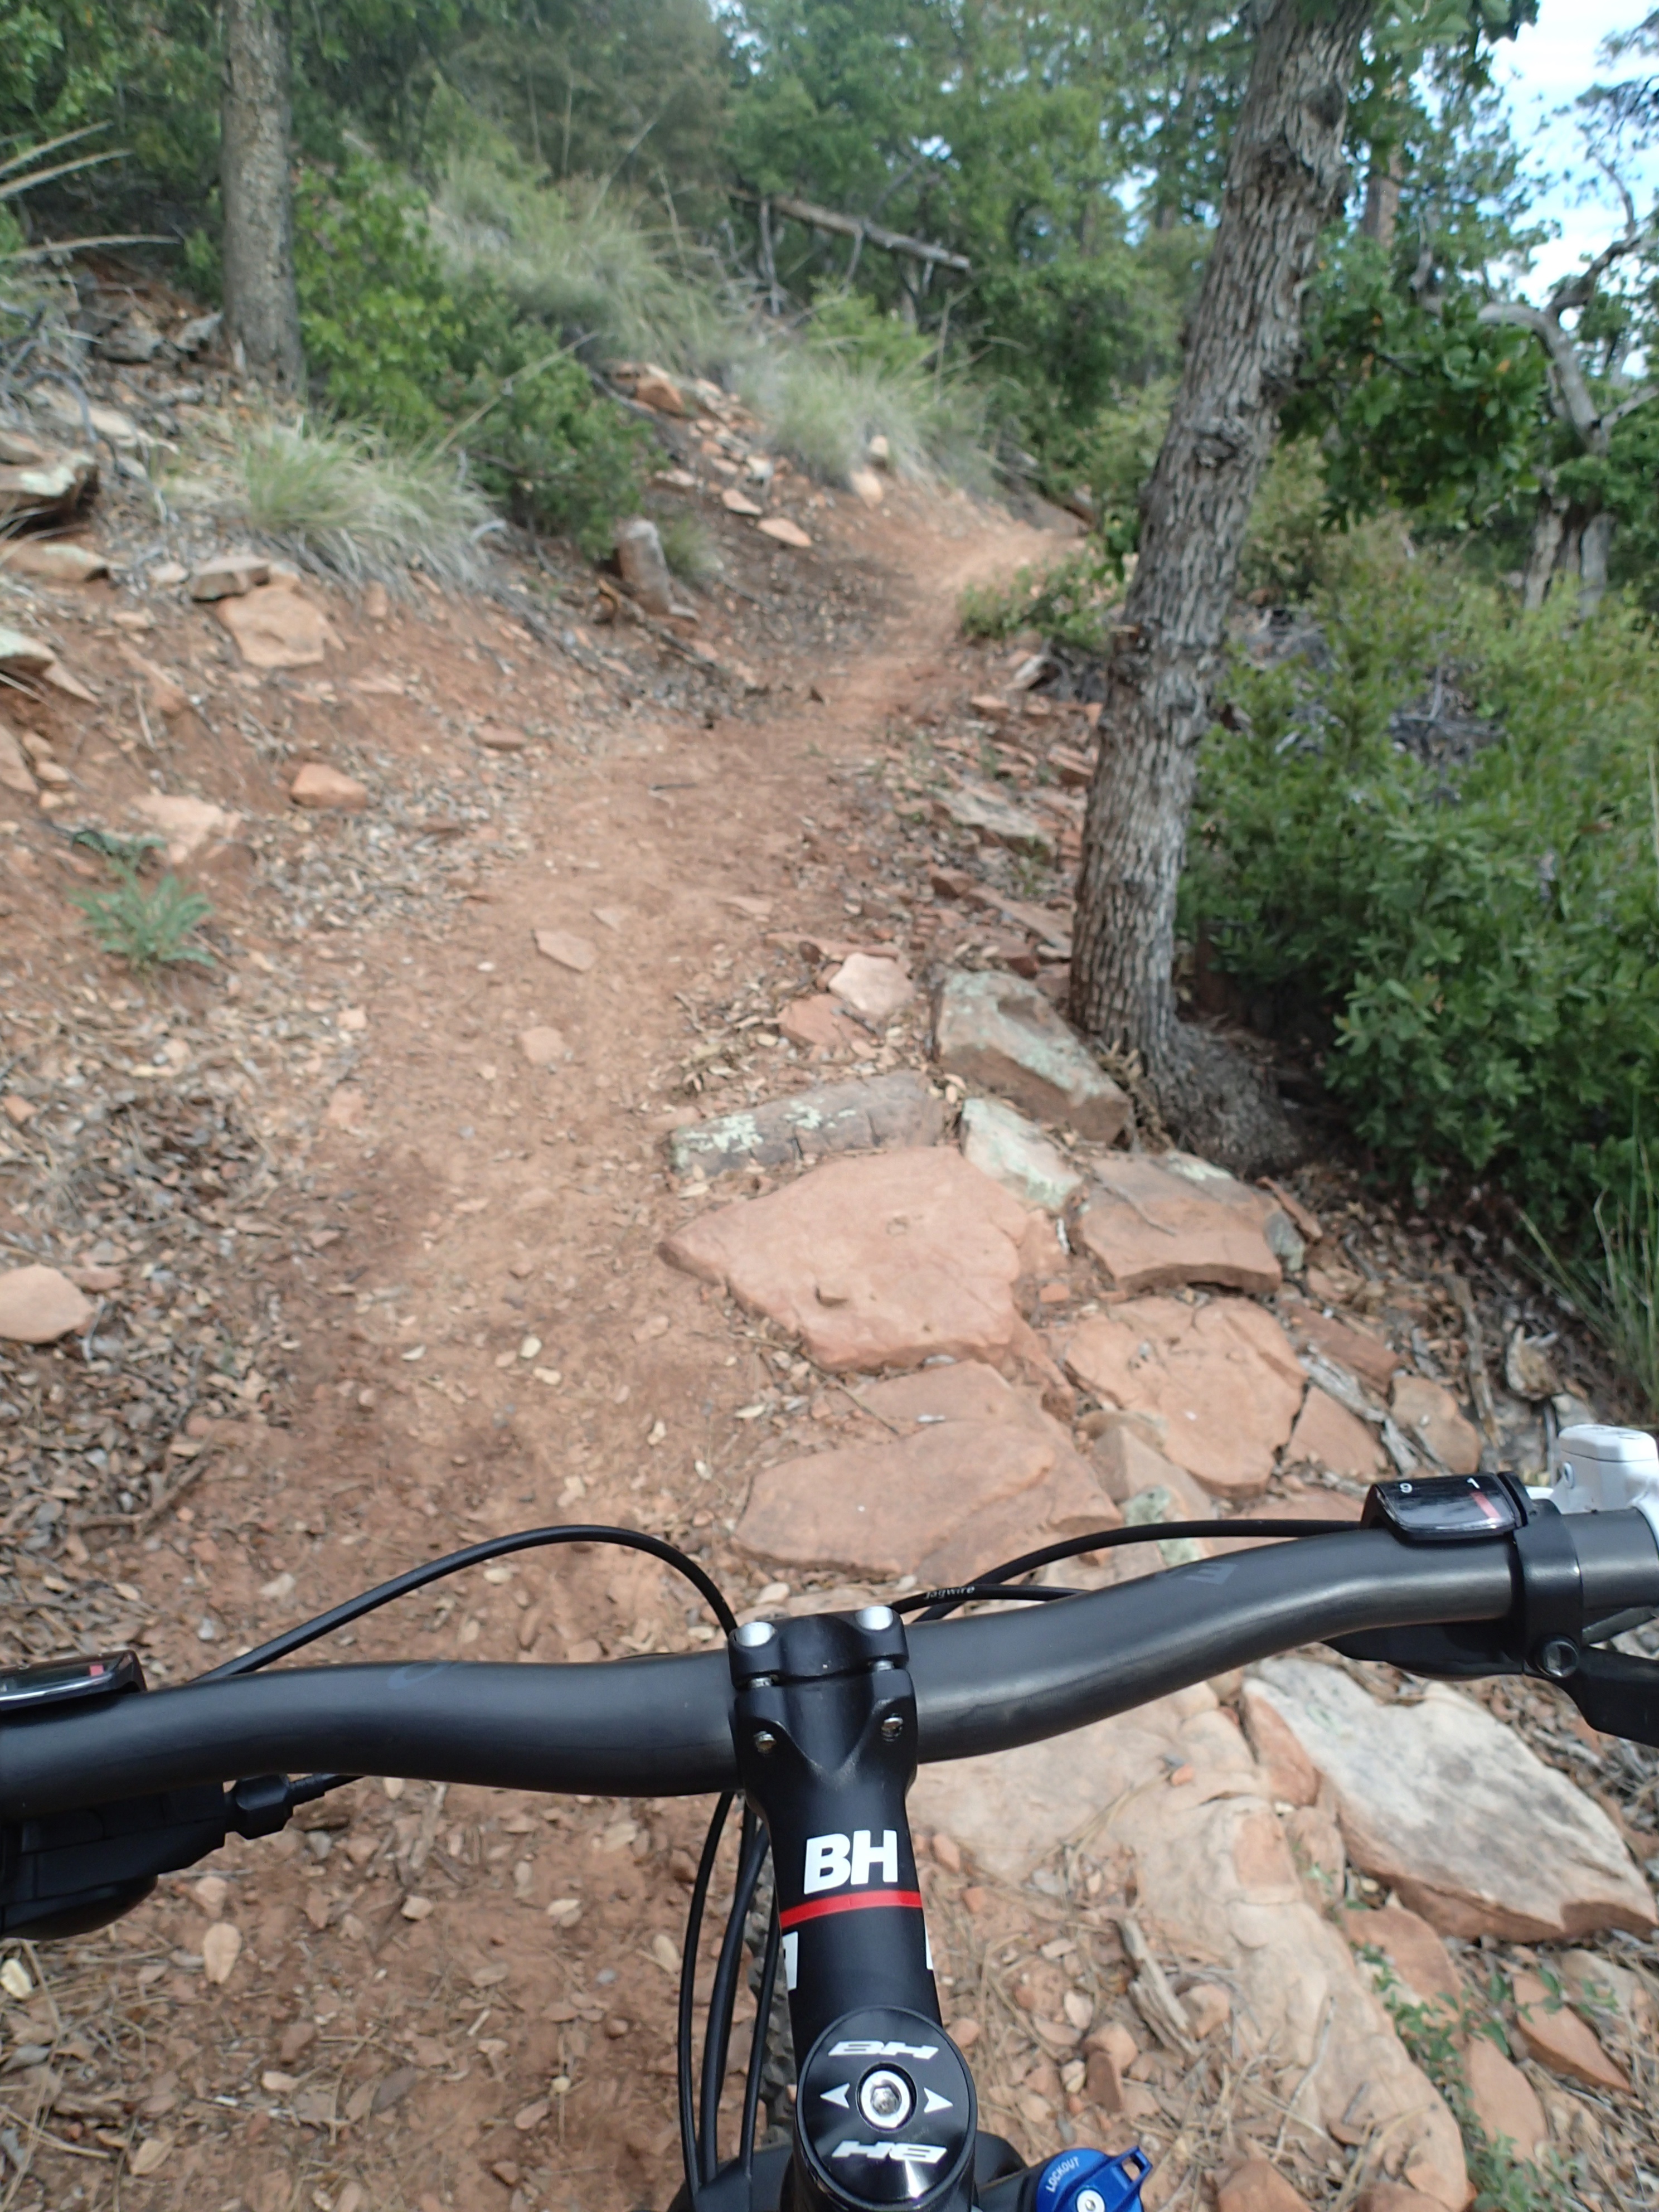
trail, bicycle, vehicle, soil, mountain bike, cycling, sports, bicycling, freeride, mountain biking, cycle sport, bicycle motocross